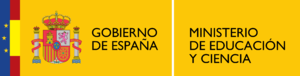
Le ministère de l'Éducation et de la Formation professionnelle est le département ministériel responsable de la politique éducative et de la formation professionnelle en Espagne.